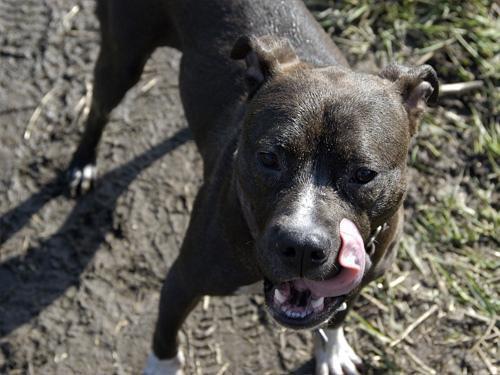
American_Staffordshire_terrier